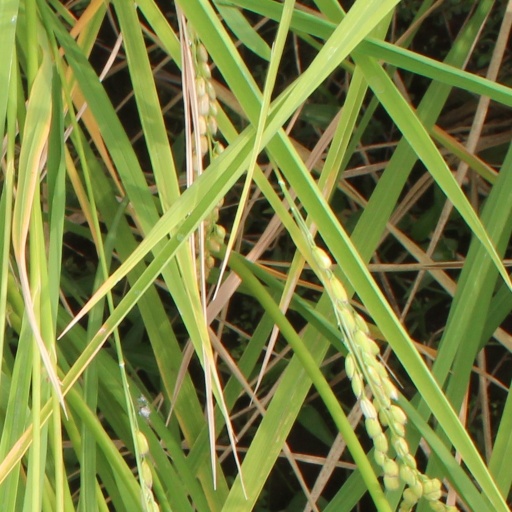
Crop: rice